The Bat (play)

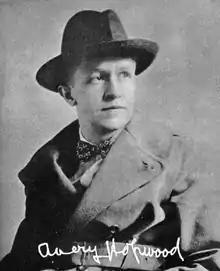
Avery Hopwood helped Rinehart complete the play.

Mary Roberts Rinehart was one of the most successful American mystery writers of the early 20th century. After starting her writing career with short stories, she achieved popular success with the publication of her 1908 novel "The Circular Staircase". In 1909 Broadway producers Lincoln Wagenhals and Collin Kemper asked Rinehart to adapt her novella "Seven Days" for the stage. She agreed to work with Avery Hopwood, a young playwright with just one produced play, to create the script. The play "Seven Days" debuted on Broadway in November 1909 and became a hit. Rinehart and Hopwood each continued to write plays, but did not collaborate again until "The Bat".